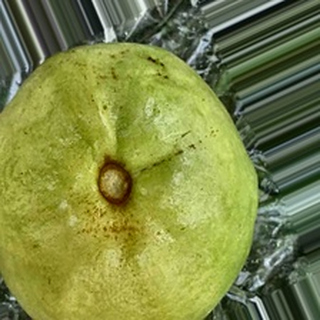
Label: healthy_guava